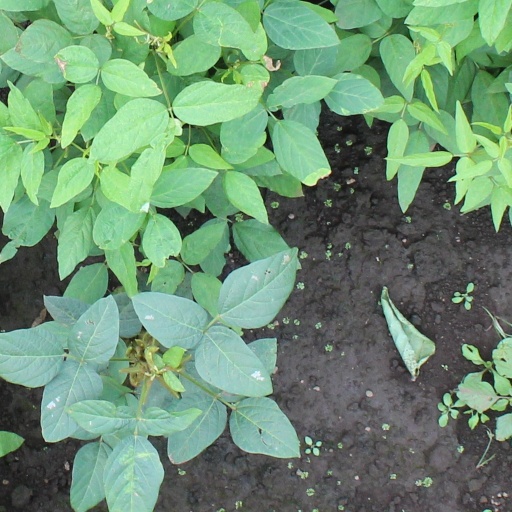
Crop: soybean